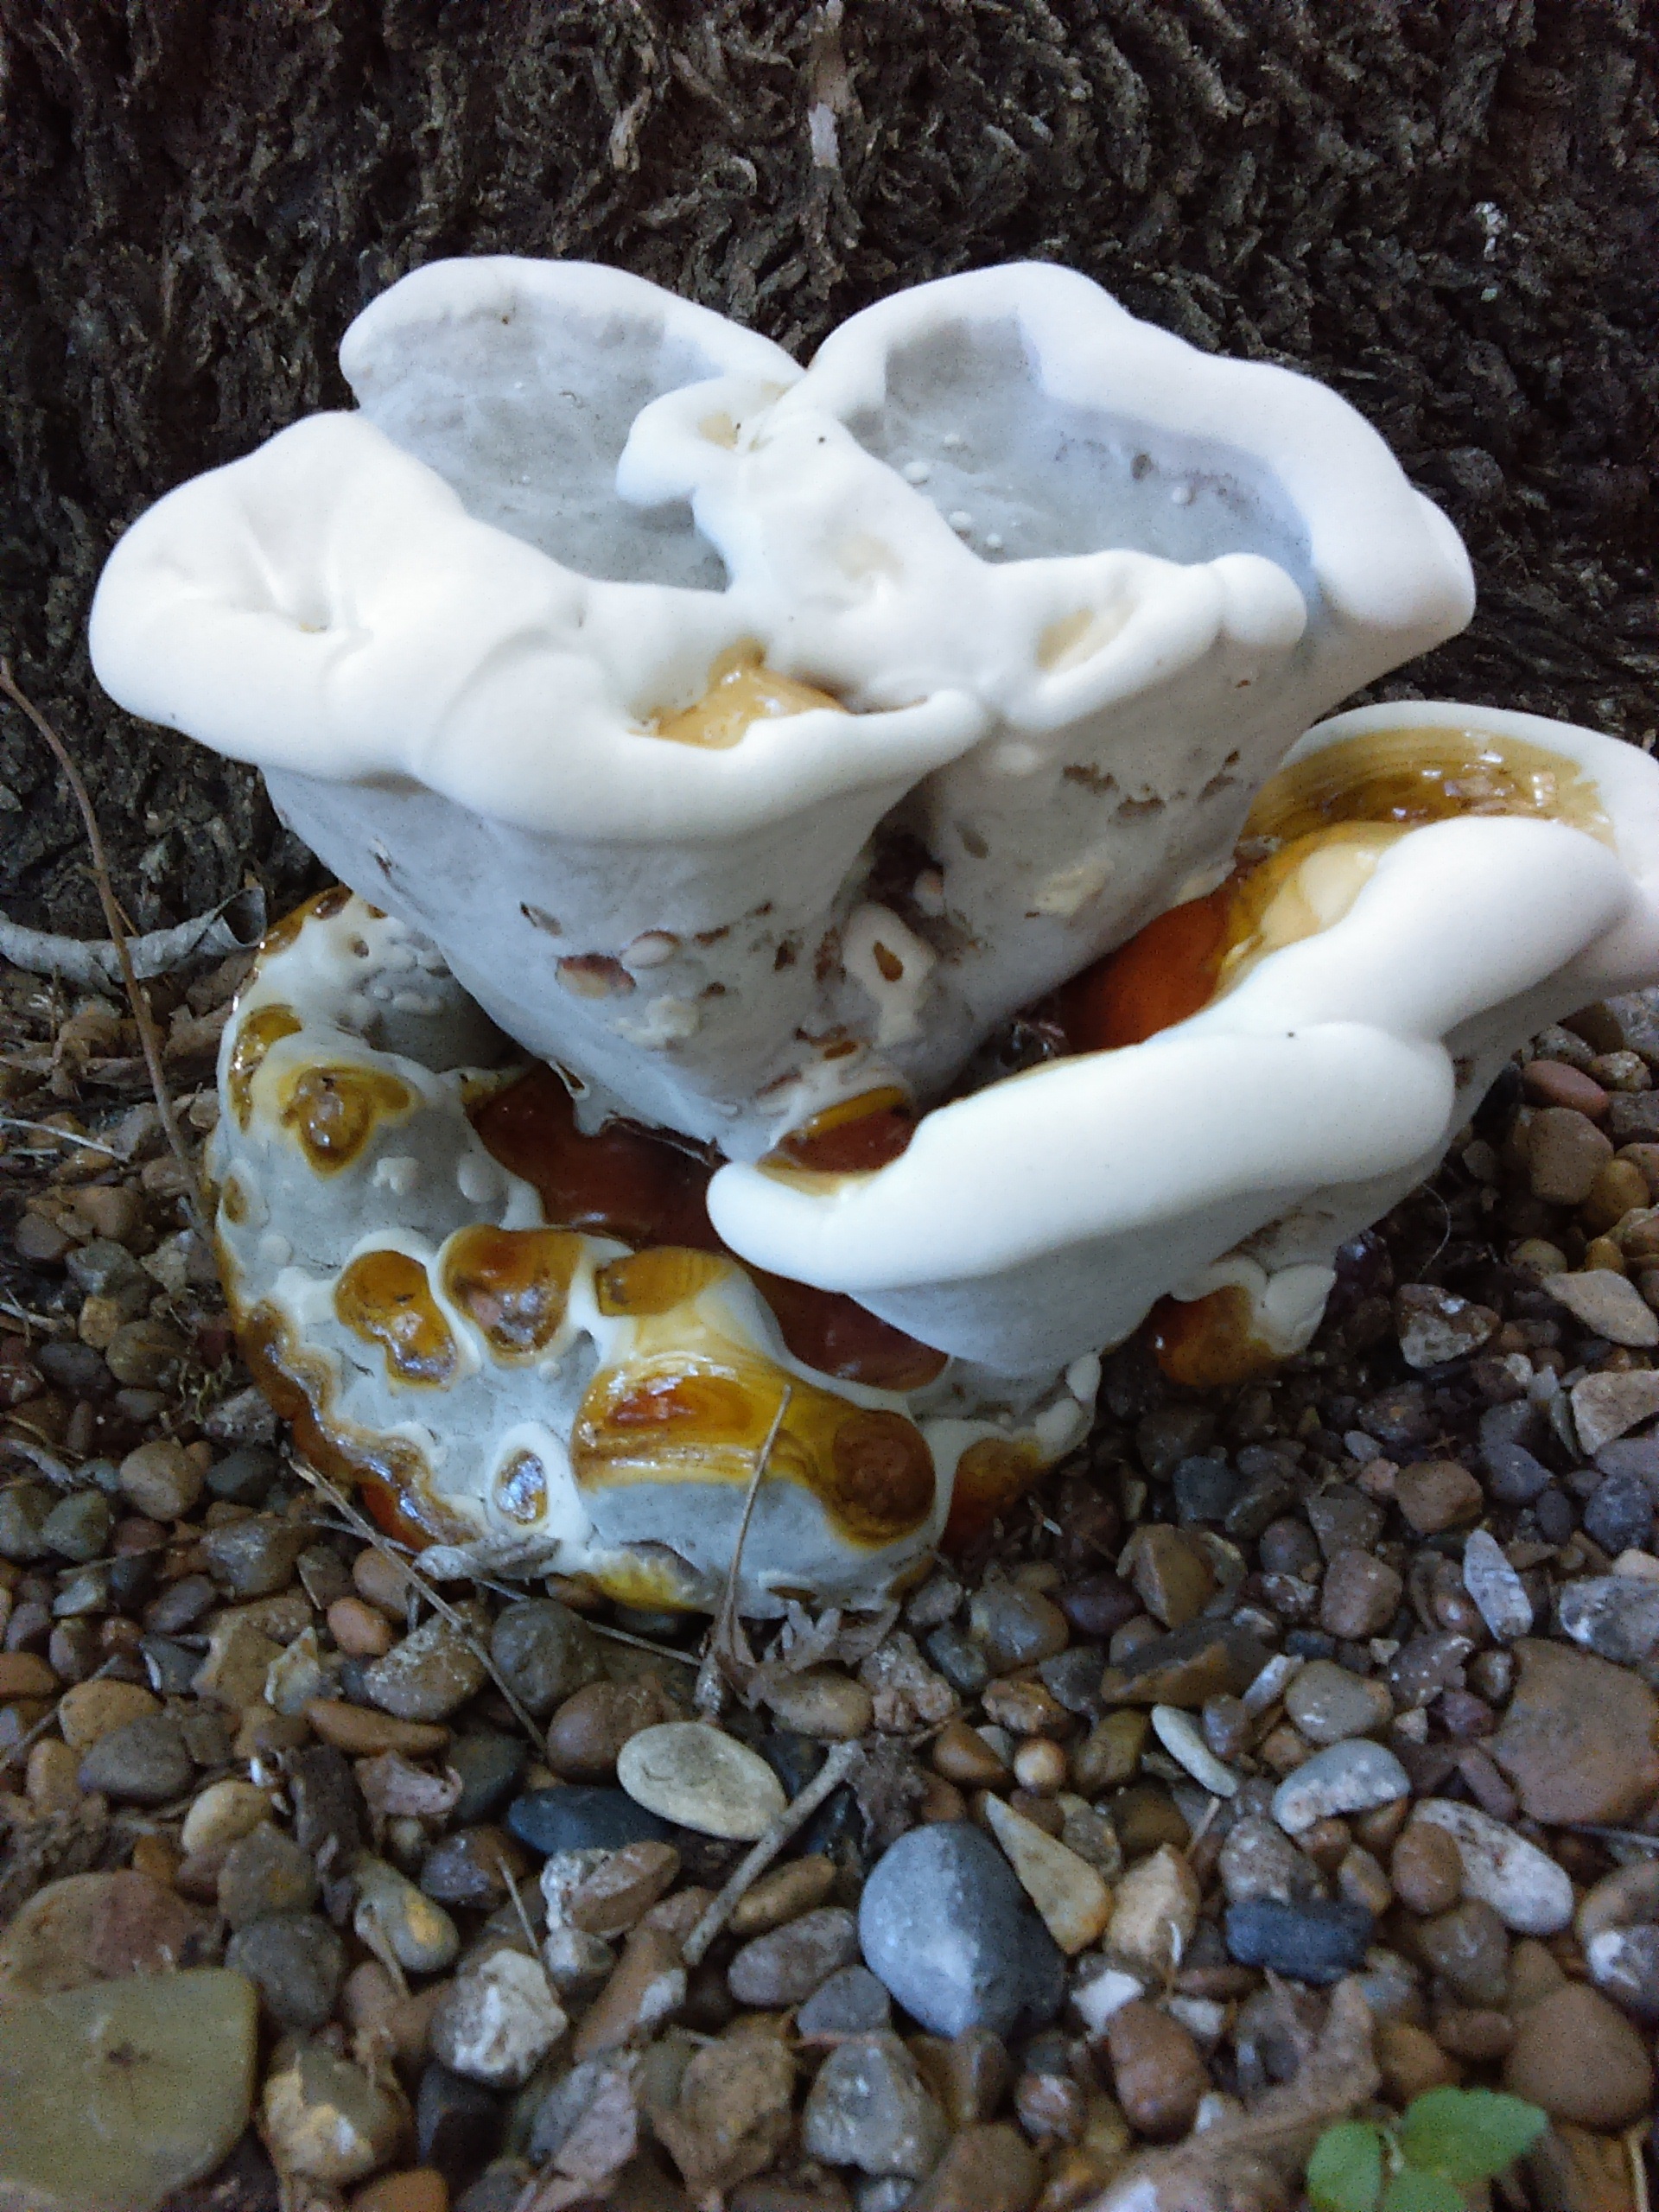
growth, flower, dish, food, seafood, mushroom, dessert, material, invertebrate, seashell, fungi